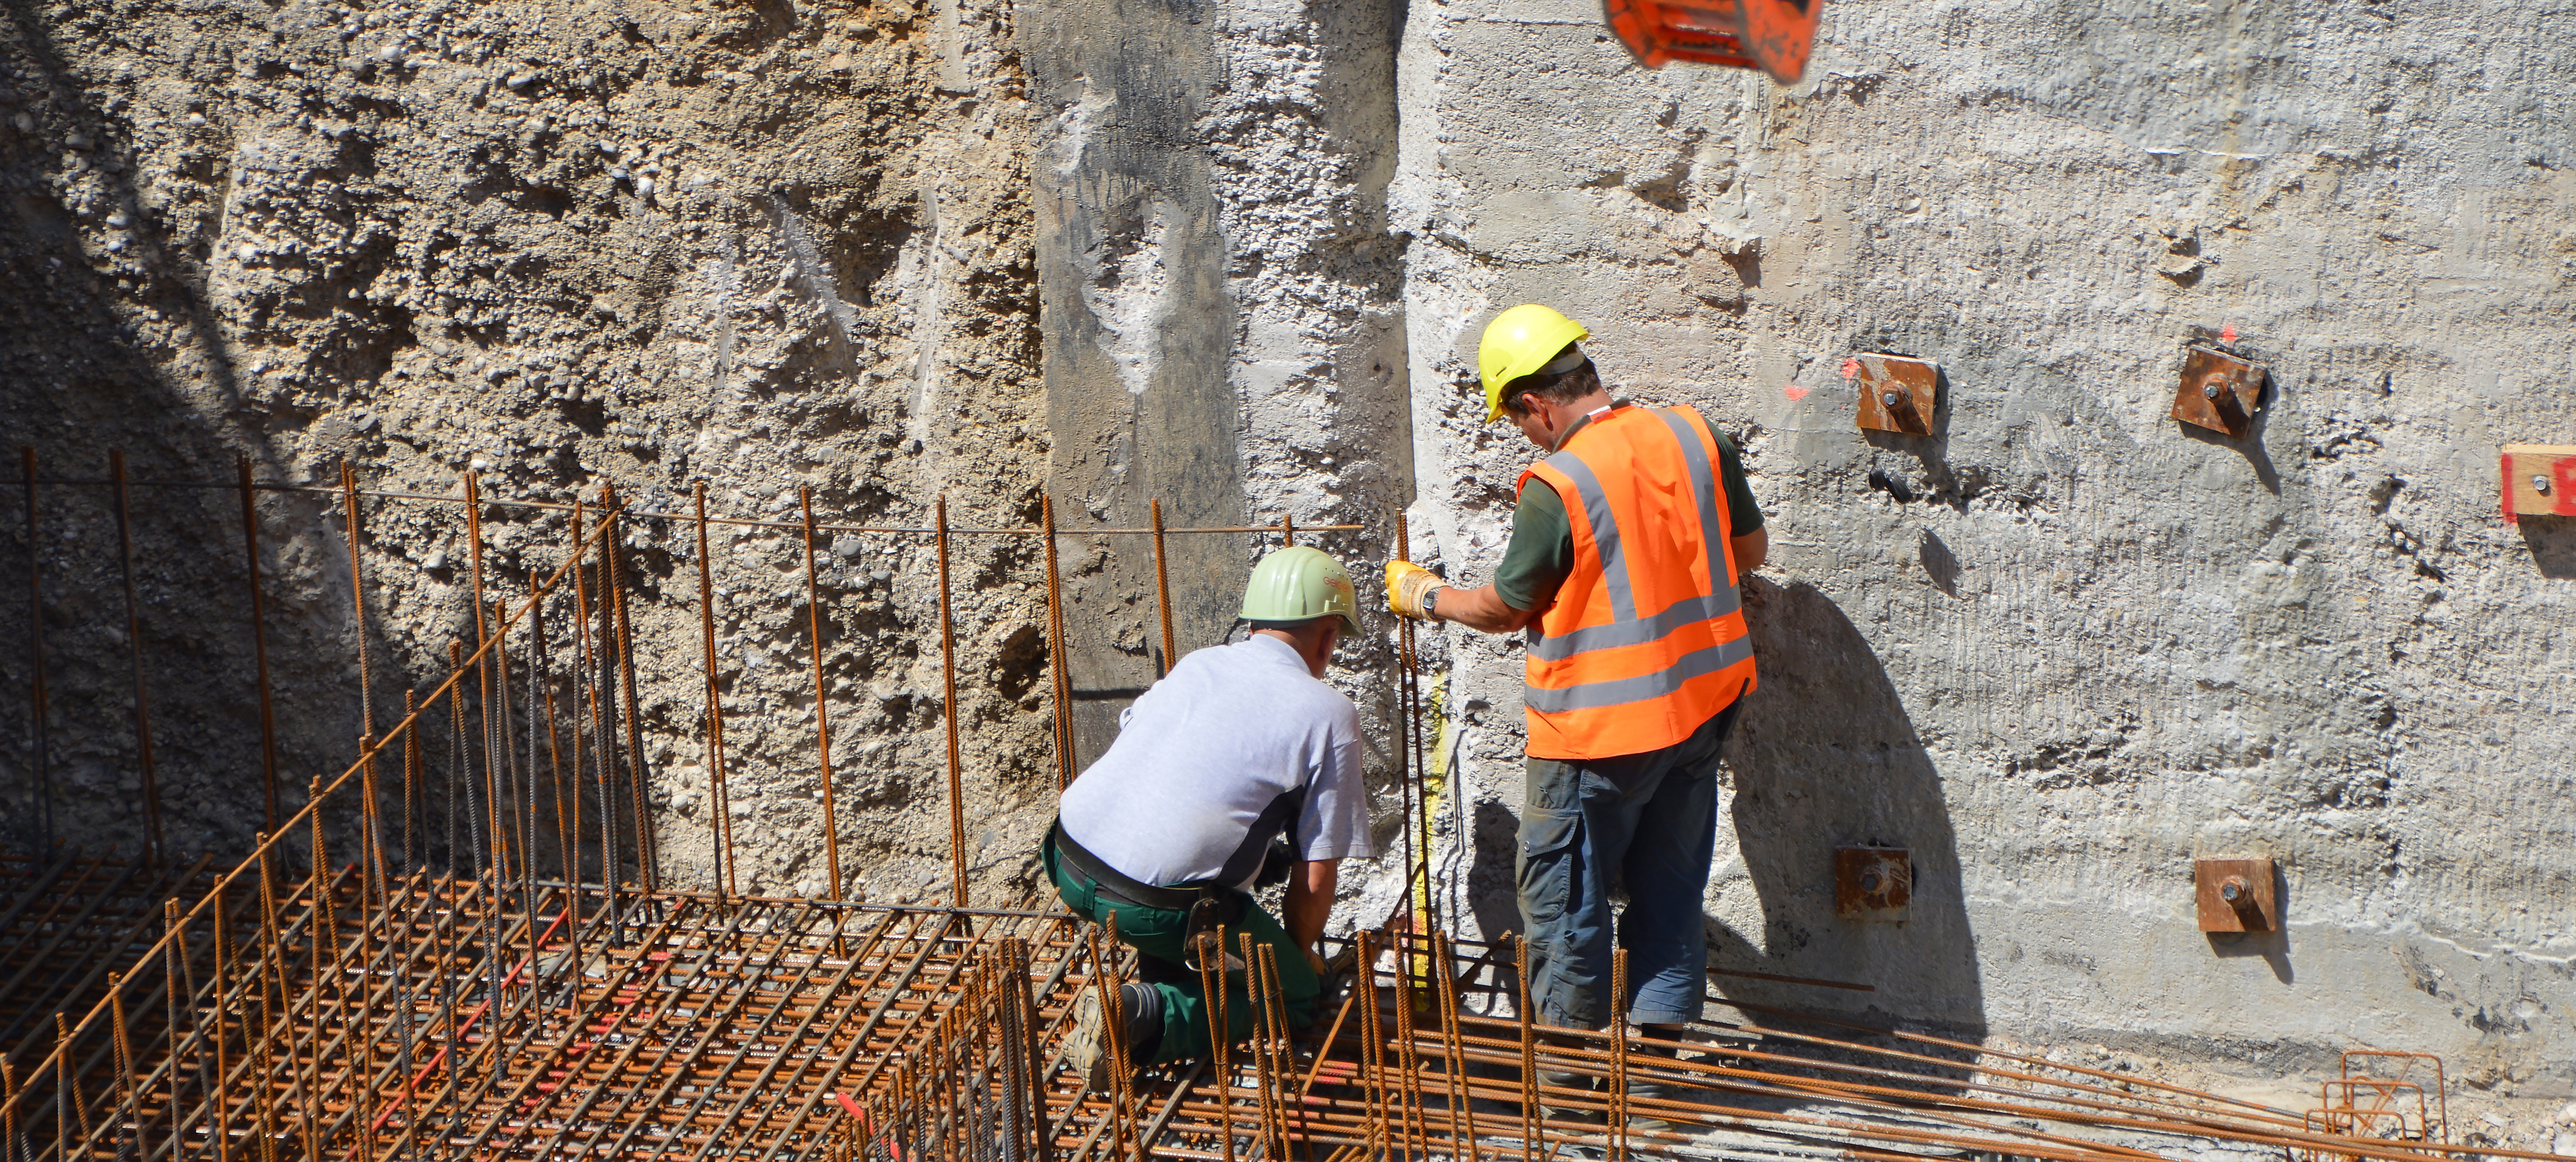
landscape, skyscraper, concrete, construction site, team, foundation, site, kempten, laborer, new building, construction worker, construction workers, brewhouse, growing region, geological phenomenon